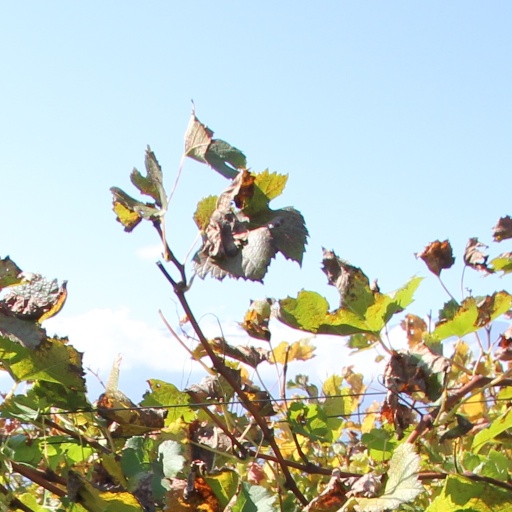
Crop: grape